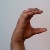
The image shows a hand gesture representing the letter 'C' in Indian Sign Language.